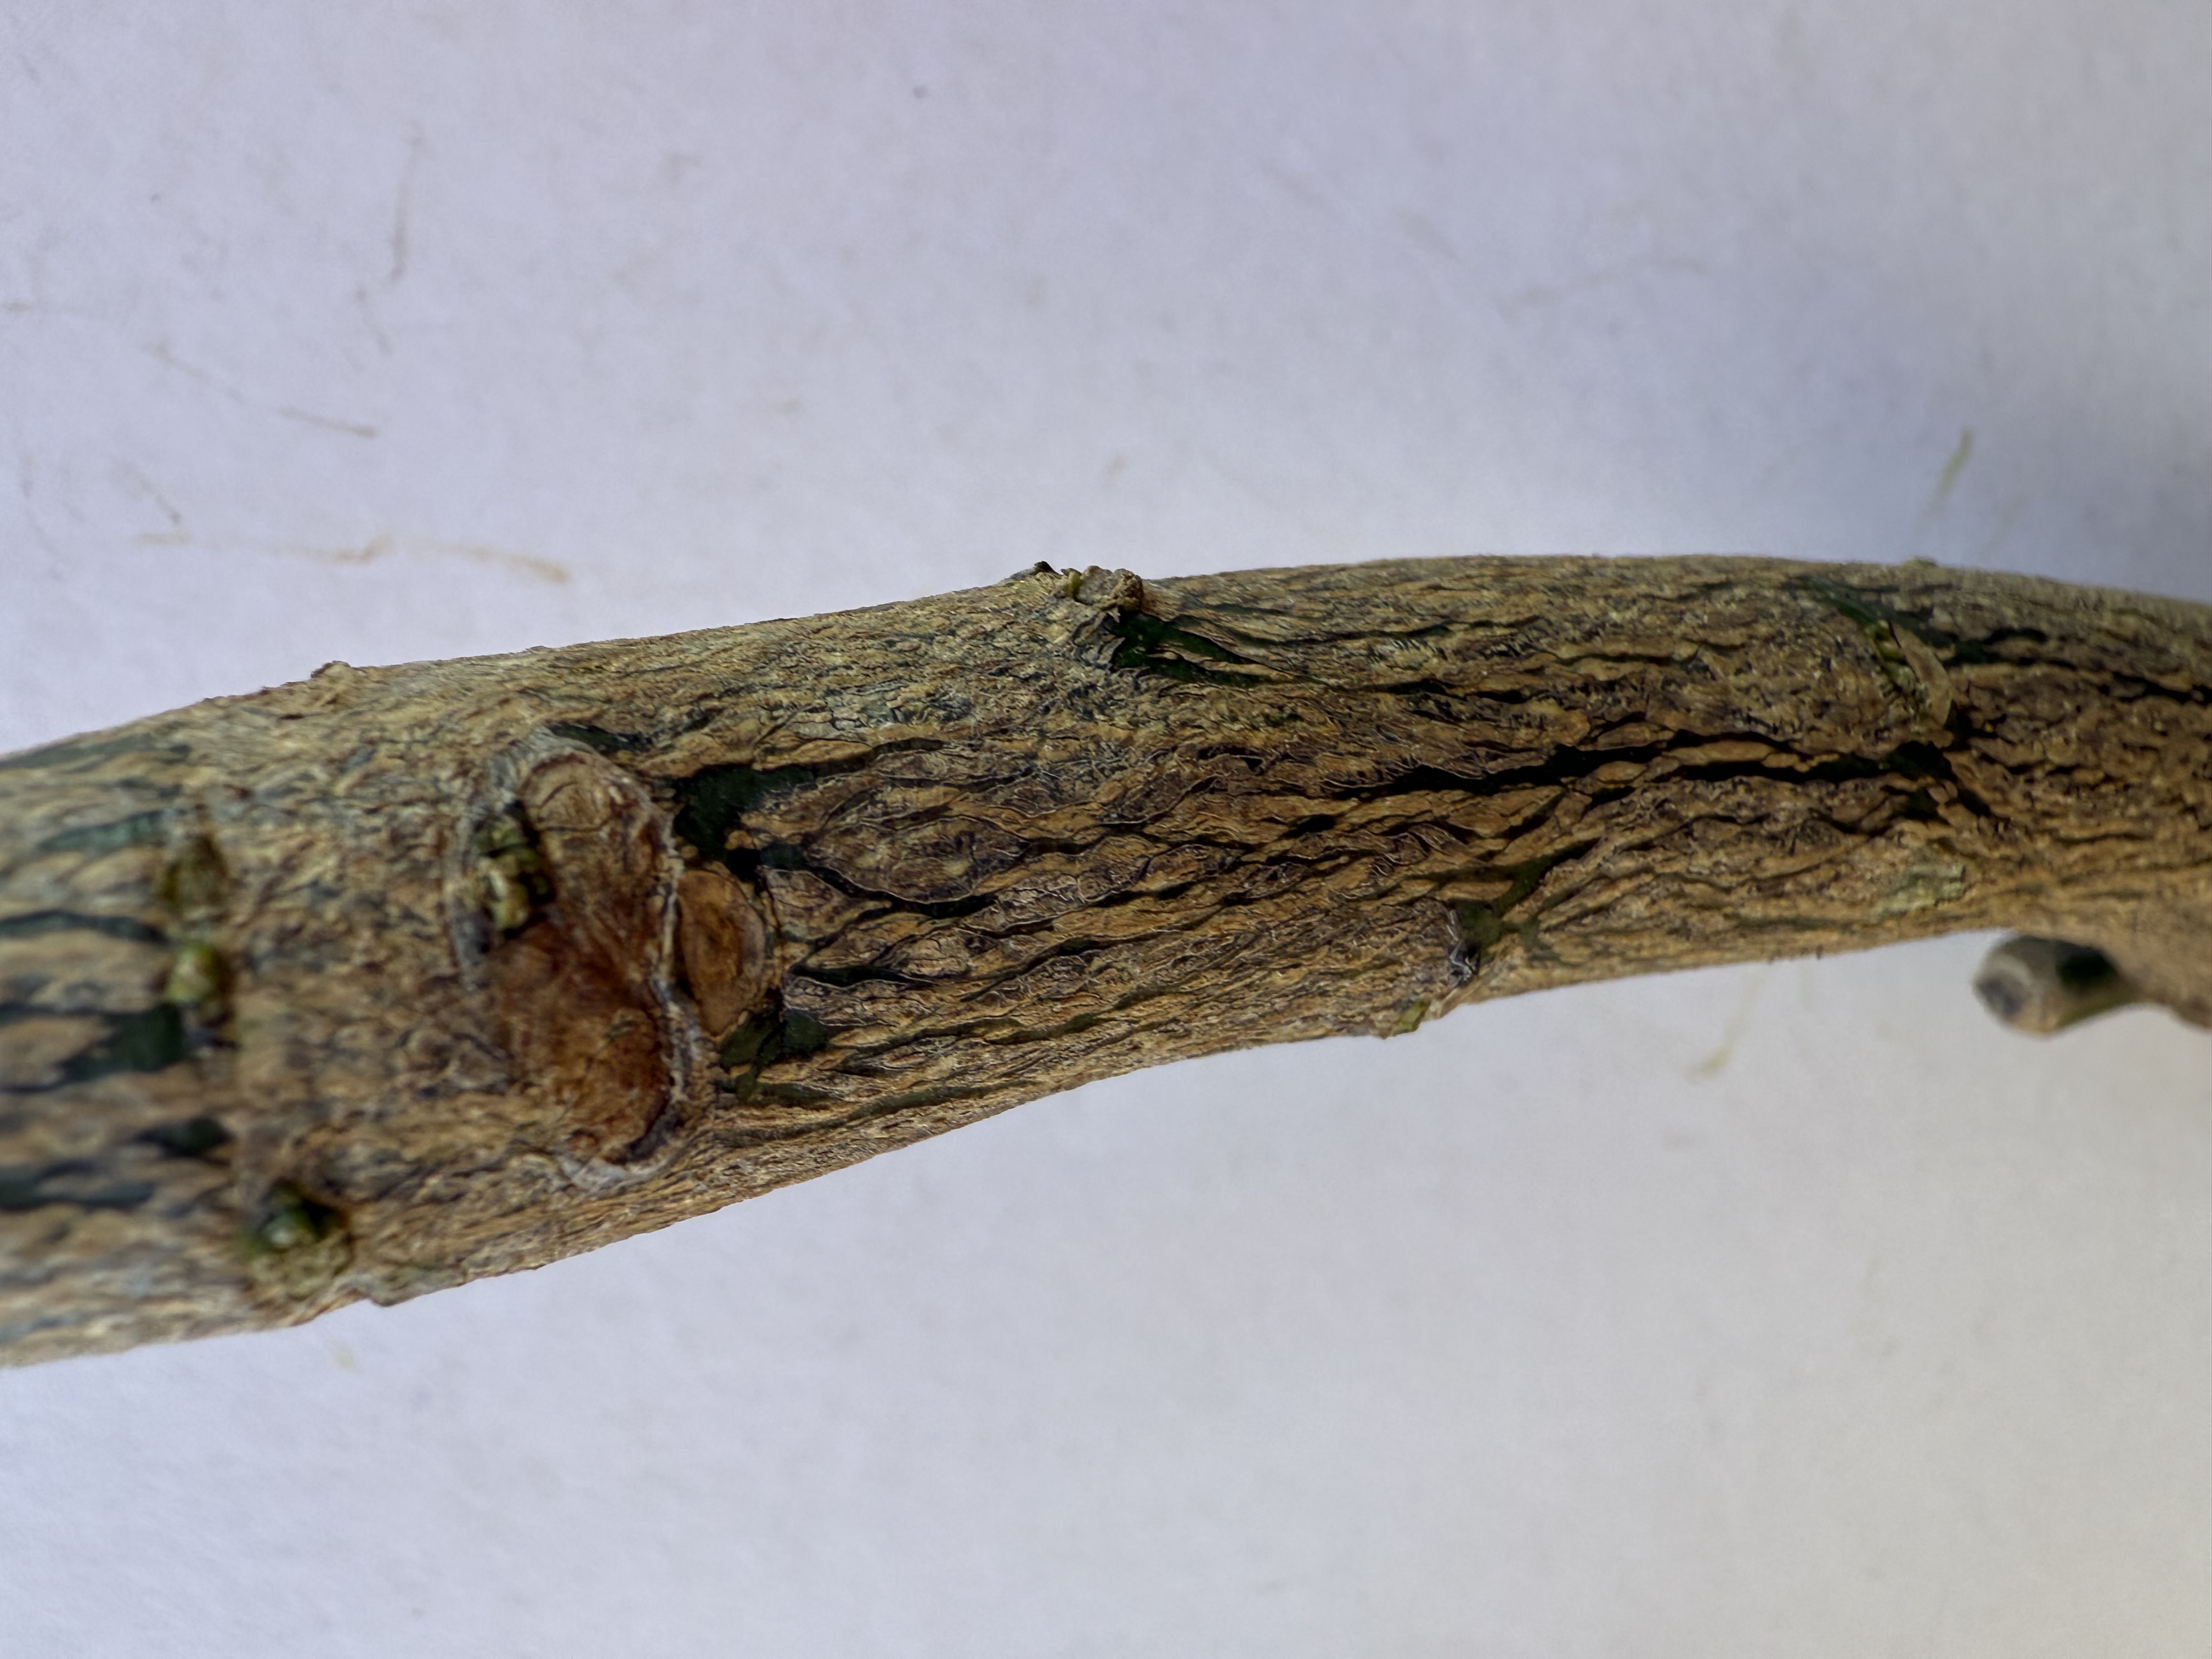
Variety: Orange